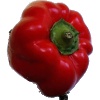
Label: Pepper Red 1